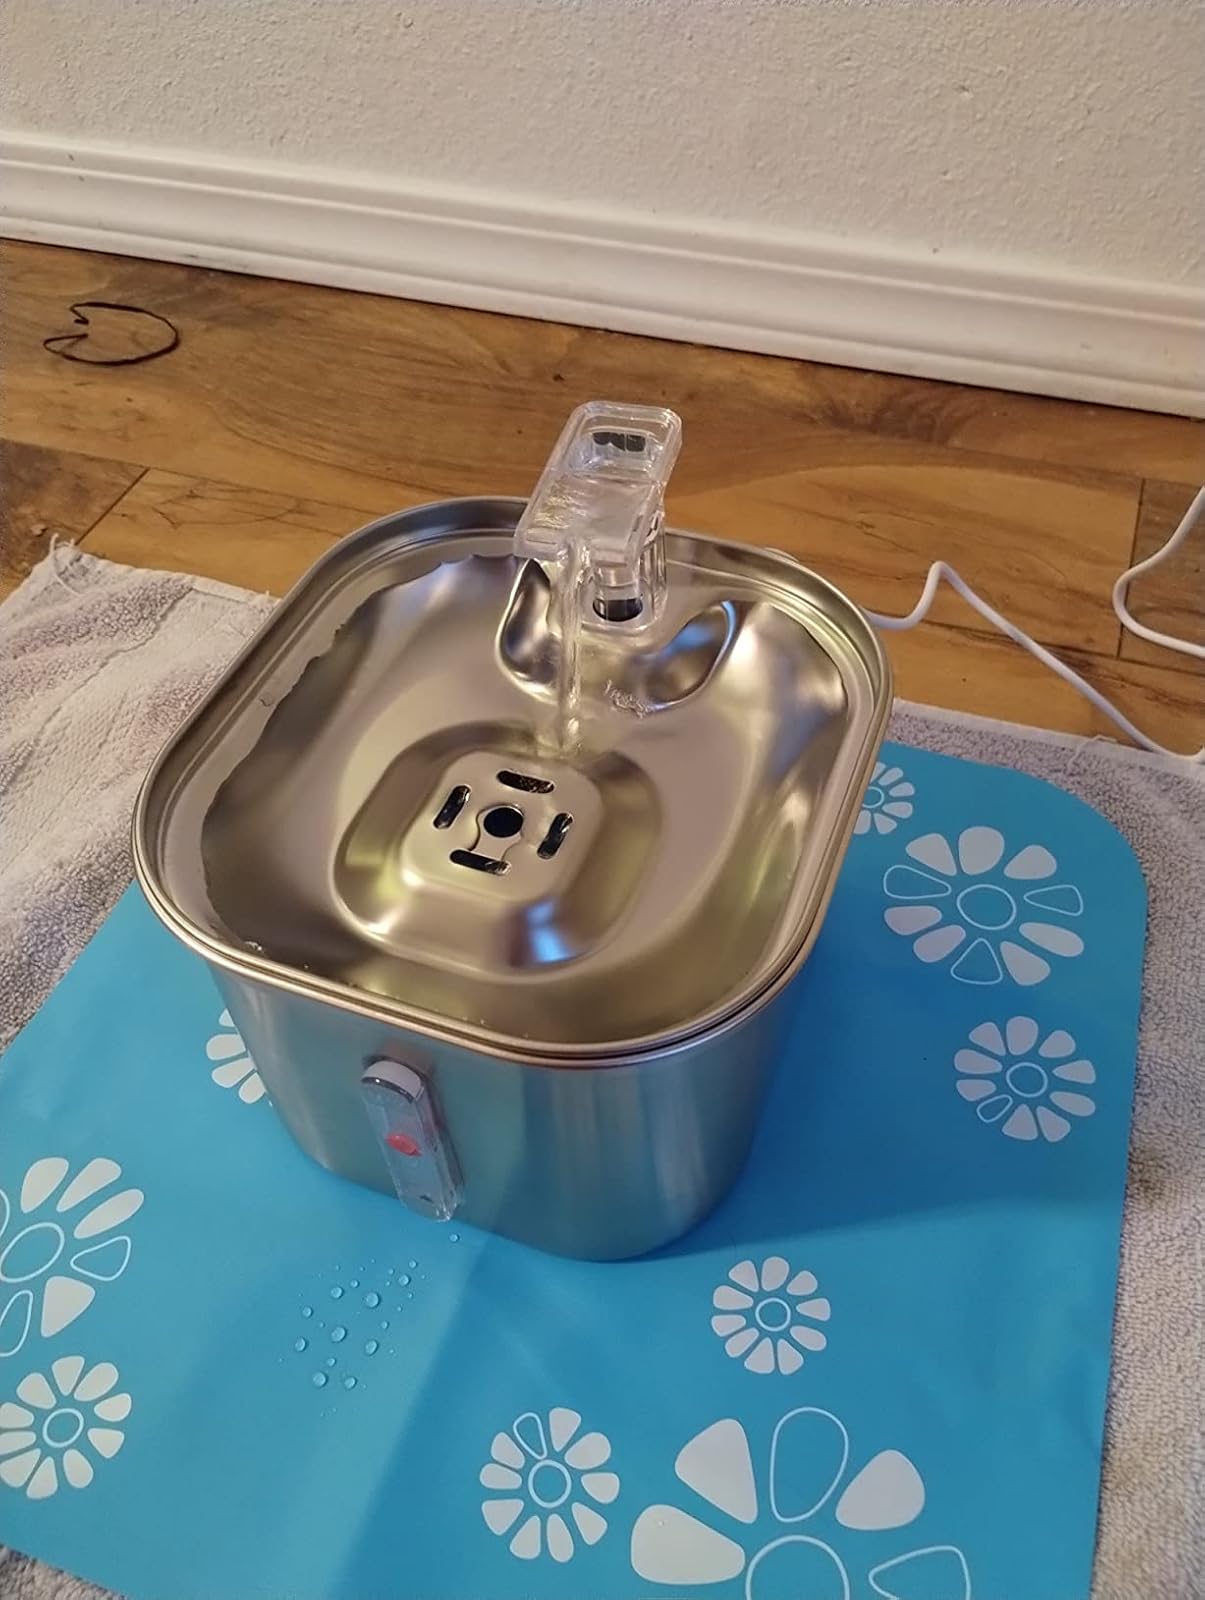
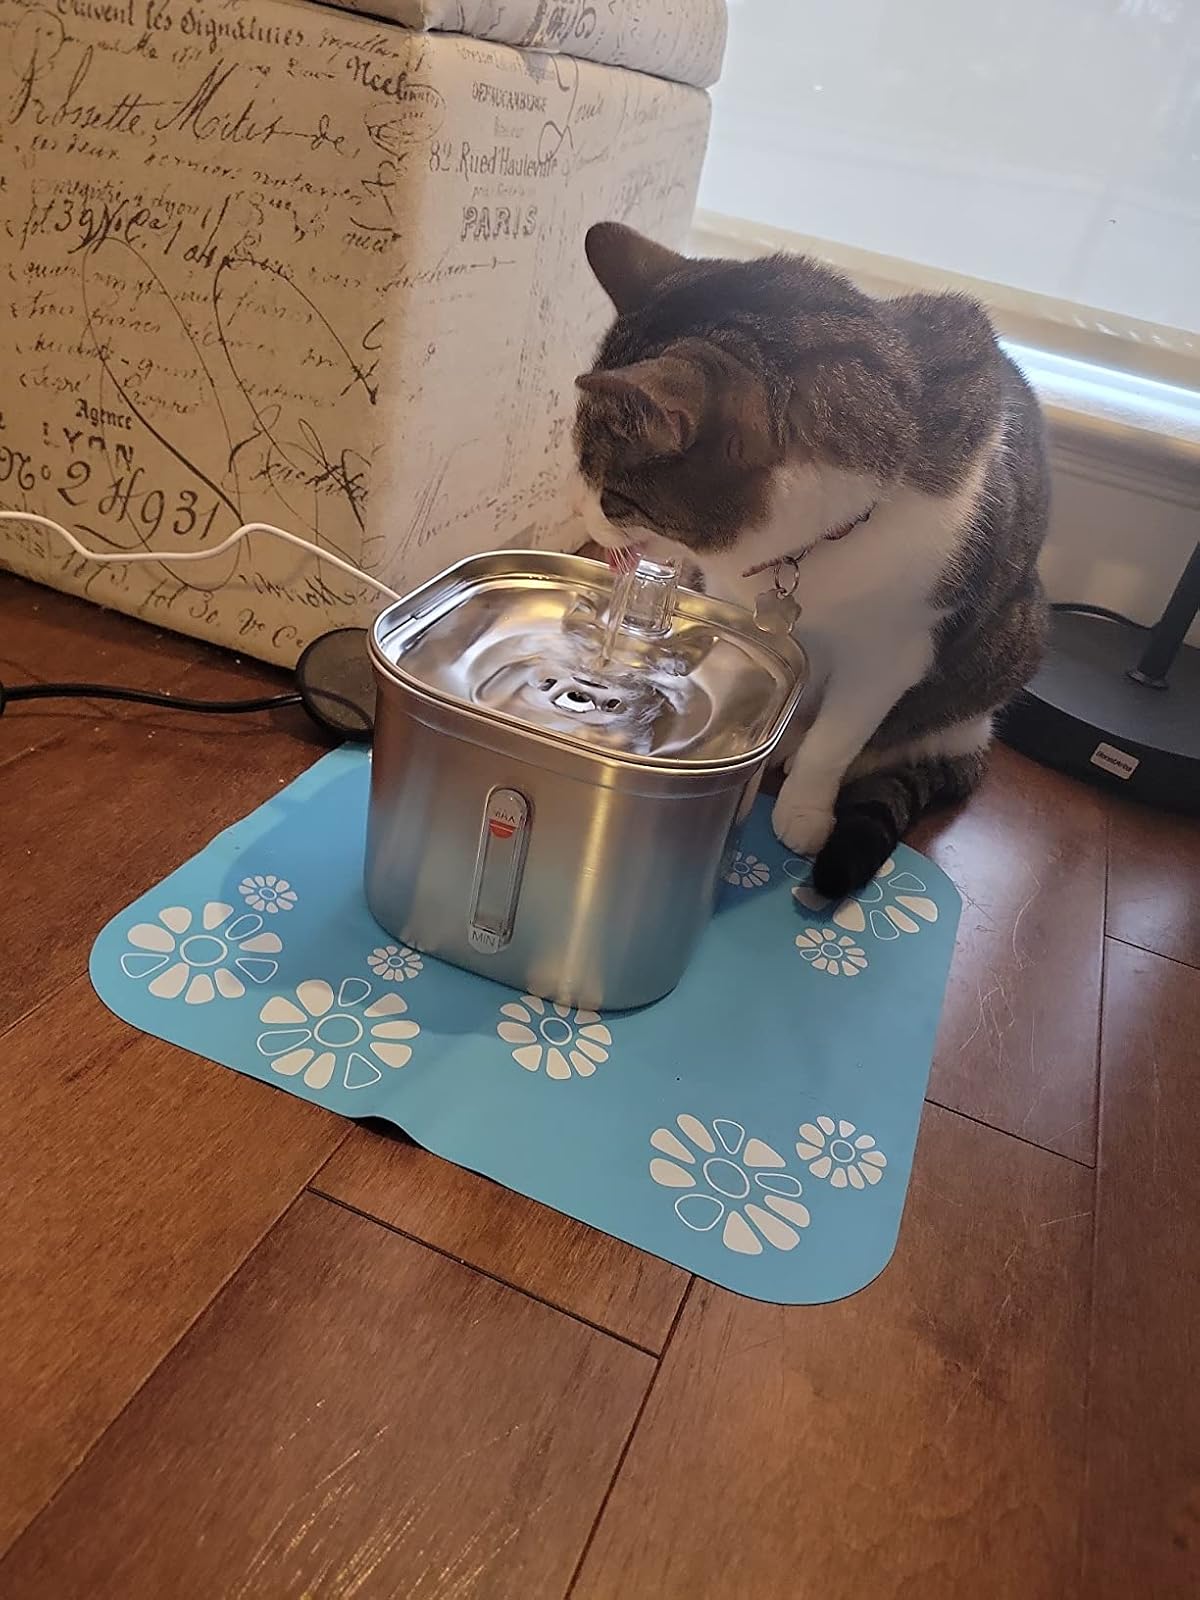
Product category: items_bowl
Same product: yes